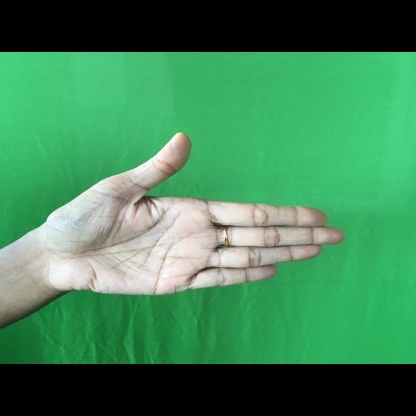
Mudra: Ardhachandran